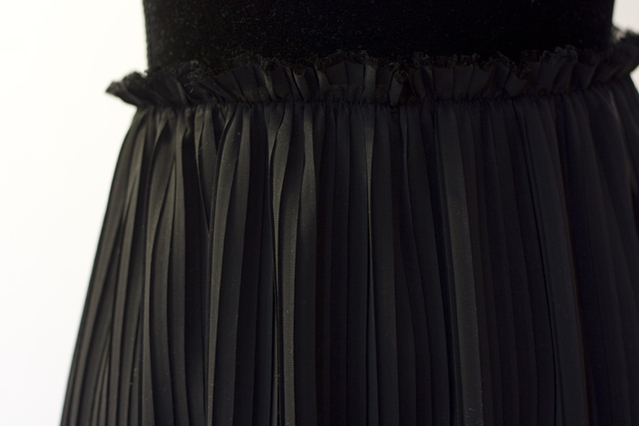
Texture: pleated